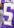
Number: 5